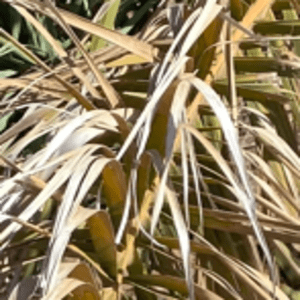
Label: Rachis Blight